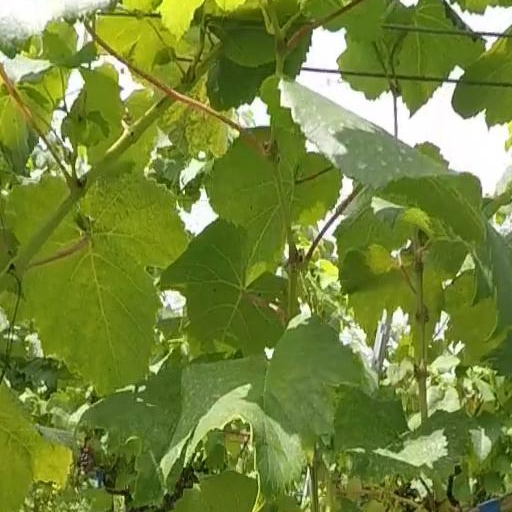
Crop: grape